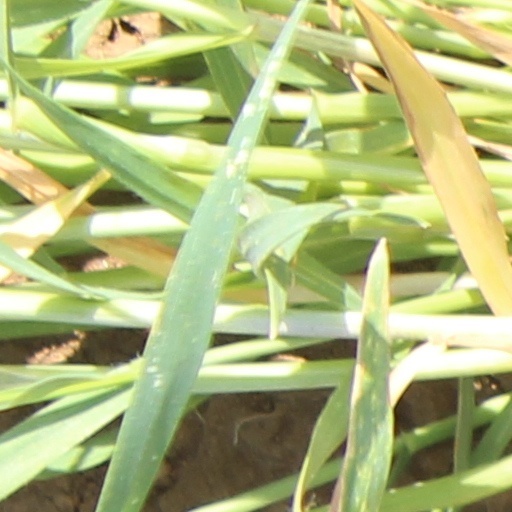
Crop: wheat